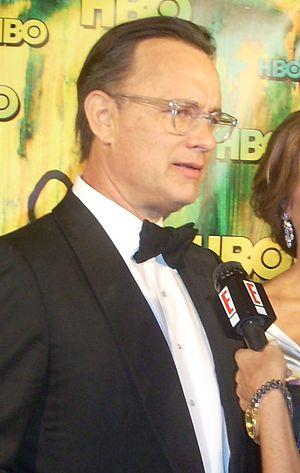
Tom Hanks [tɑm hæŋks] est un acteur, réalisateur et producteur de cinéma américain, né le 9 juillet 1956 à Concord en Californie.